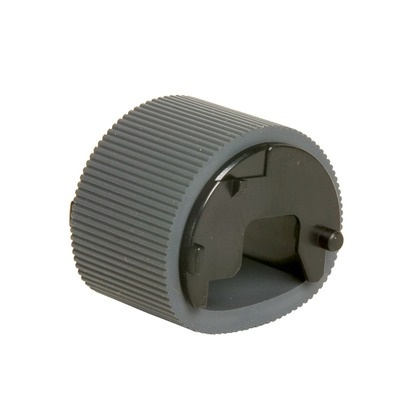
Genuine Canon RL1-2120-000 ROLLER,MULTI-PURPOSE PICK-UP
Brand: DSN Products
Fits these models: Canon BOOKLET FIN-W1 UL Canon BOOKLET FIN-W1 PRO UL Canon BOOKLET FIN-Q1 UL Canon SADDLE FIN-AM2 UL Canon SADDLE FIN-AJ2 UL Canon SADDLE FIN-AK2 UL
Category: Cameras & Optics > Camera & Optic Accessories > Camera Parts & Accessories > Camera Gears